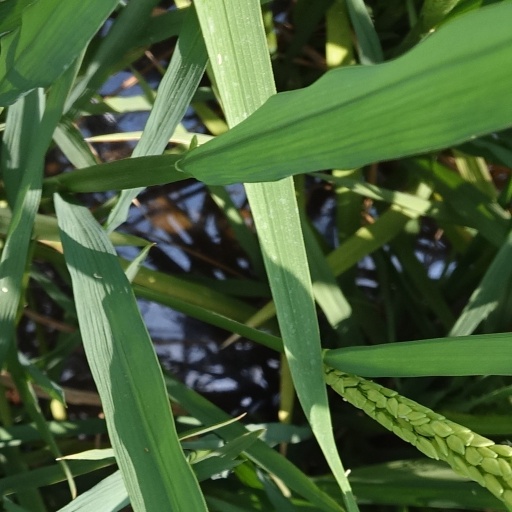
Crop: rice